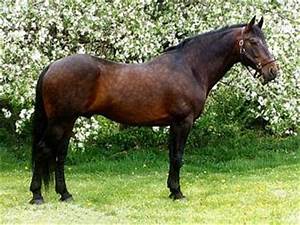
Label: horse